Łambinowice

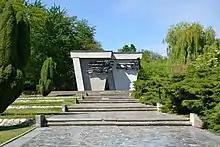
Memorial to the victims

Altogether, throughout World War II more than 300,000 Allied prisoners passed through the camp, between 40,000 and 100,000 of them died. Among them were Poles, Belgians, Frenchmen, Britons, Yugoslavs, Greeks, Soviets, Americans, Romanians, Italians, Australians, Canadians, New Zealanders, Dutchmen and South Africans. Most of those who perished are buried in mass graves in the nearby village of Klucznik and at the local cemetery.